London Charterhouse

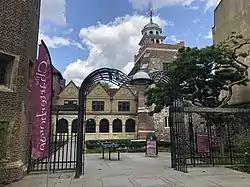
Entrance from Charterhouse Square

The London Charterhouse is a historic complex of buildings in Clerkenwell, London, dating to the 14th century. It occupies land to the north of Charterhouse Square, and lies within the London Borough of Islington. It was originally built (and takes its name from) a Carthusian priory, founded in 1371 on the site of a Black Death burial ground. Following the priory's dissolution in 1537, it was rebuilt from 1545 onwards to become one of the great courtyard houses of Tudor London. In 1611, the property was bought by Thomas Sutton, a businessman and "the wealthiest commoner in England", who established a school for the young and an almshouse for the old. The almshouse remains in occupation today, while the school was re-located in 1872 to Godalming, Surrey.